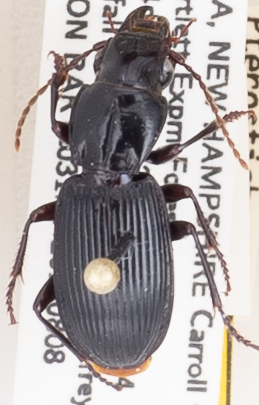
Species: Pterostichus rostratus
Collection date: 2018-08-08
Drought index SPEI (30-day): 0.9
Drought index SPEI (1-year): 0.03
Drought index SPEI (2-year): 0.39